Road safety

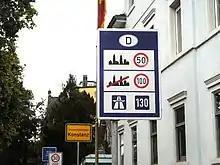
Speed limits in different areas; here unusually with only a "recommended" limit ("Richtgeschwindigkeit") of 130 km/h on the Autobahn in Germany

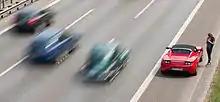
Vehicles experiencing a breakdown or an emergency can stop in the emergency lane; these lanes may themselves present risks to traffic.

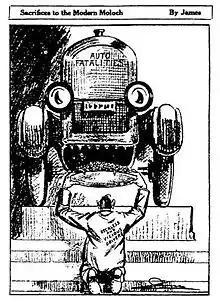
"Sacrifices to the Modern Moloch", a 1923 cartoon published in St. Louis Star, criticizing the apparent acceptance by society of increasing automobile-related fatalities

Road traffic safety refers to the methods and measures, such as traffic calming, to prevent road users from being killed or seriously injured. Typical road users include pedestrians, cyclists, motorists, passengers of vehicles, and passengers of on-road public transport, mainly buses and trams.